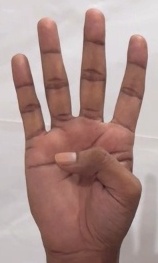
ASL sign: 4